Three-wheeler

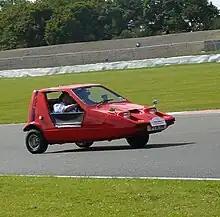
Bond Bug at Silverstone

Due to the incidence of injuries and deaths related to their use, a 10-year ban, entirely voluntary for manufacturers, was placed on the sale of new three-wheeled all-terrain vehicles in the United States in January 1988. More injuries were sustained by riders by not applying a proper riding technique, and lack of wearing proper safety gear such as helmets and riding boots. In a search conducted by the Consumer Product Safety Commission, it was determined that "no inherent flaw was found in the three wheel design".